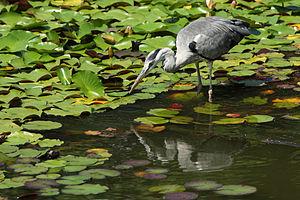
Le carassin doré, dont la forme ornementale est familièrement appelée poisson rouge, est une espèce de poissons d'eau douce appartenant à la famille des cyprinidés. Sélectionné dans les élevages, on retrouve ce poisson d'eau froide dans les bassins du monde entier mais également dans les aquariums. Il est considéré de nos jours comme un animal domestique. Les formes ornementales telles que nous les connaissons au XXIᵉ siècle sont issues de la forme sauvage de l'espèce, un carassin de couleur gris doré, proche du carassin commun, vivant dans les eaux douces, calmes et tempérées d'Europe et de Chine. L'élevage sélectif pratiqué depuis les premières dynasties chinoises a permis d'obtenir des variétés dont la morphologie n'a plus beaucoup de points communs avec le carassin doré sauvage, variétés qui font l'objet de concours.